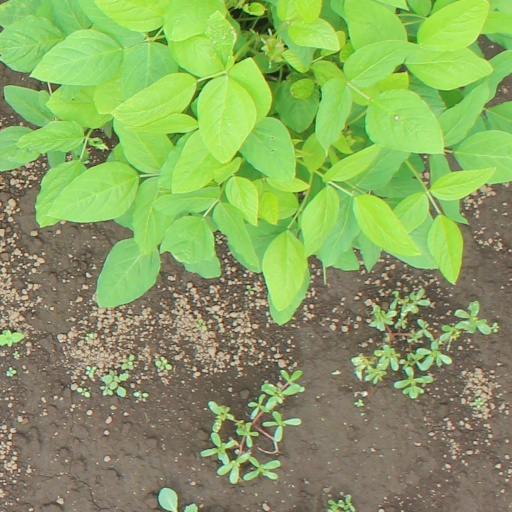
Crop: soybean